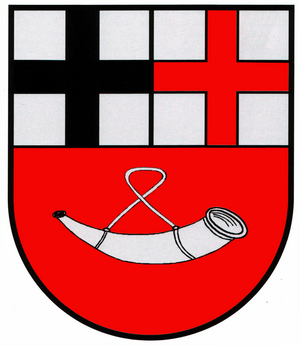
Blankenrath est une commune située dans l'arrondissement de Cochem-Zell, dans le Land de Rhénanie-Palatinat en Allemagne.